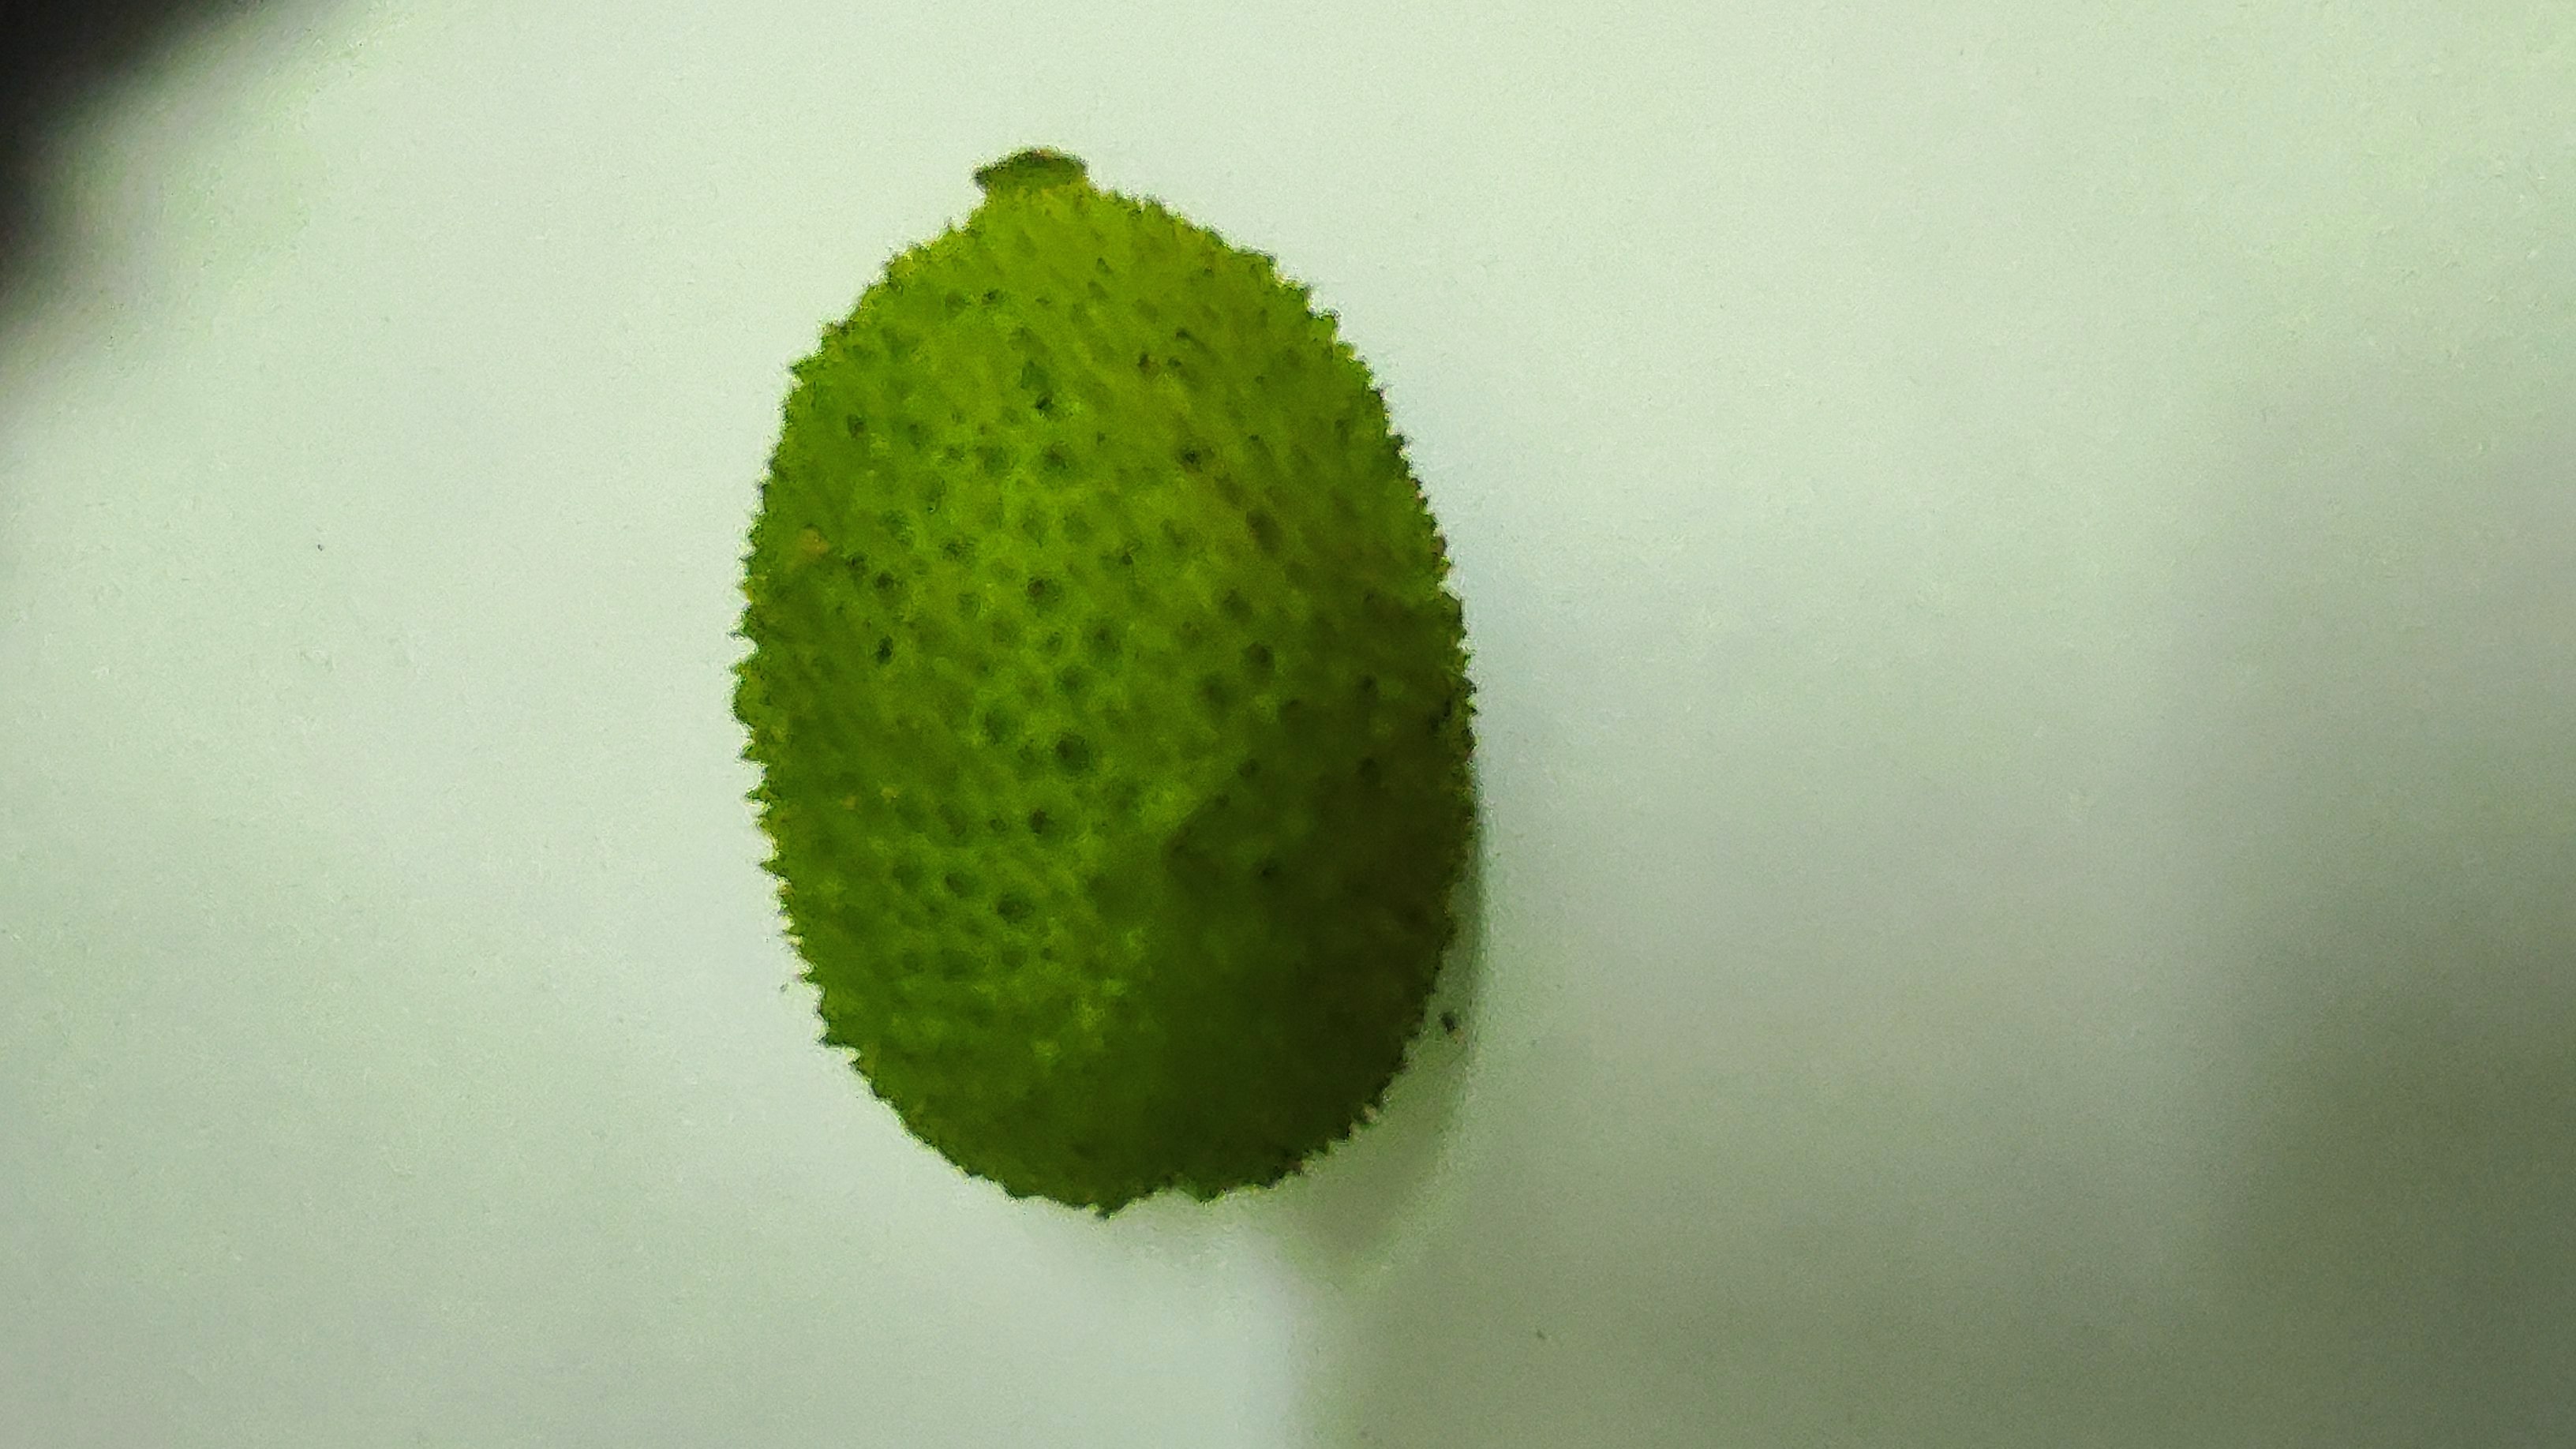
Crop: Spiny Gourd
Condition: Fresh